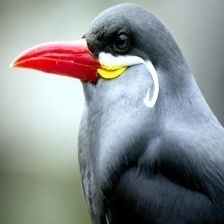
Species: INCA TERN
Scientific name: LAROSTERNA INCA